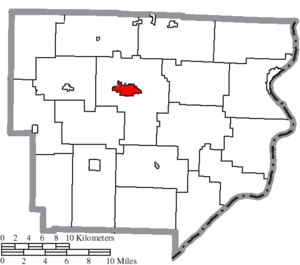
Woodsfield est le siège du comté de Monroe, situé dans l'État de l'Ohio, aux États-Unis.